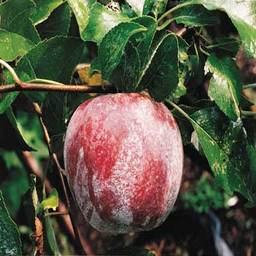
Label: Apple